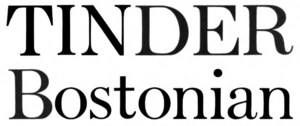
Le Scotch est un style de police d’écriture apparue au début du XIXᵉ siècle et populaire au Royaume-Uni et particulièrement aux États-Unis. William Miller produit la première police de ce style, que l’on retrouve dans un specimen de 1813. Les polices Scotch peuvent être classés comme des réales, la plupart des Scotch Roman ayant des empattements droits et à congés, ou aussi comme des didones, en particulier le Scotch Modern ayant des empattements droits et filiformes. Le nom Scotch Roman est apparu à la fin du XIXᵉ siècle en référence au Scotch-face dessiné par Samuel Nelson Dickinson à Boston et ses matrices produites par Alexander Wilson & Son à Glasgow.